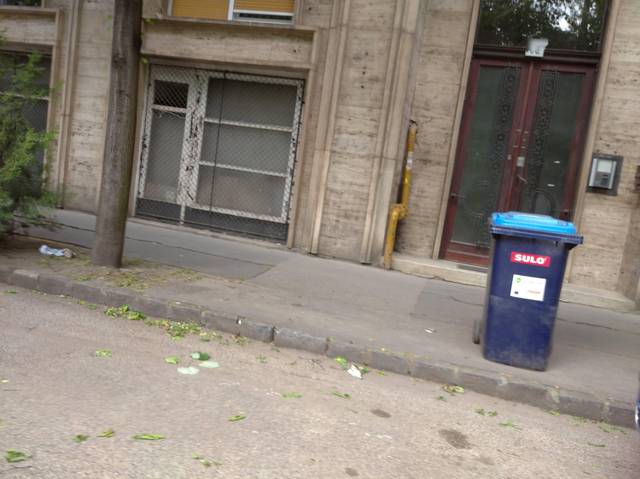
Region: Hungary
Coordinates: 47.523, 19.037